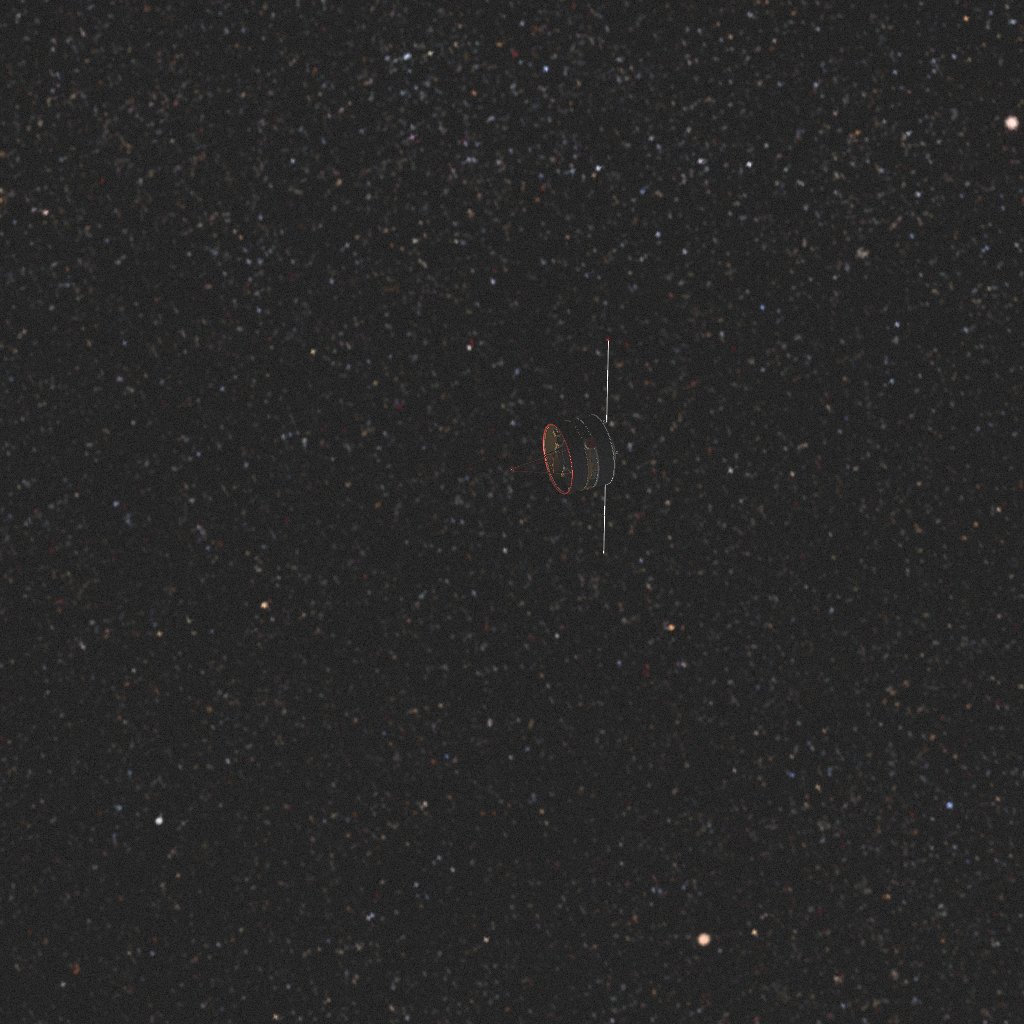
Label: double_star